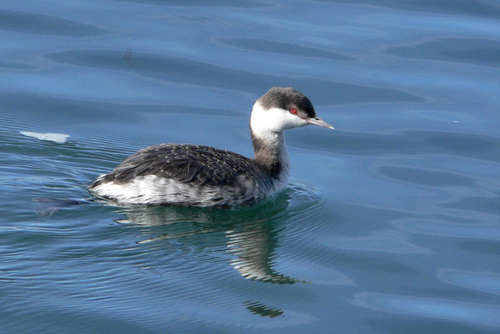
this water bird has a grey crown, red eyes, a white throat and a white belly.
the bird has a red eyering, long throat and a long bill.
a grey bird with white details around chin, across back of neck, also features dark red eyes.
this bird has a long white nack, gray crown, and red eye.
this large bird has a grey crown with a white nape and throat, the eye is a orange red color.
this bird is black with white and has a long, pointy beak.
this bird is white and black in color, with a light colored beak.
a bird with a grey crown, red eyes, a pointed bill, white throat and breast, grey wings and white flank.
a bird with a white neck and red eyes
this water bird has a gray crown, a white cheek, and a gray back
Species: Horned Grebe